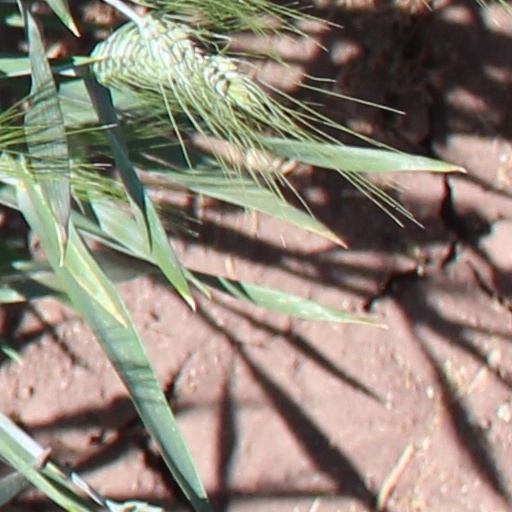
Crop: wheat